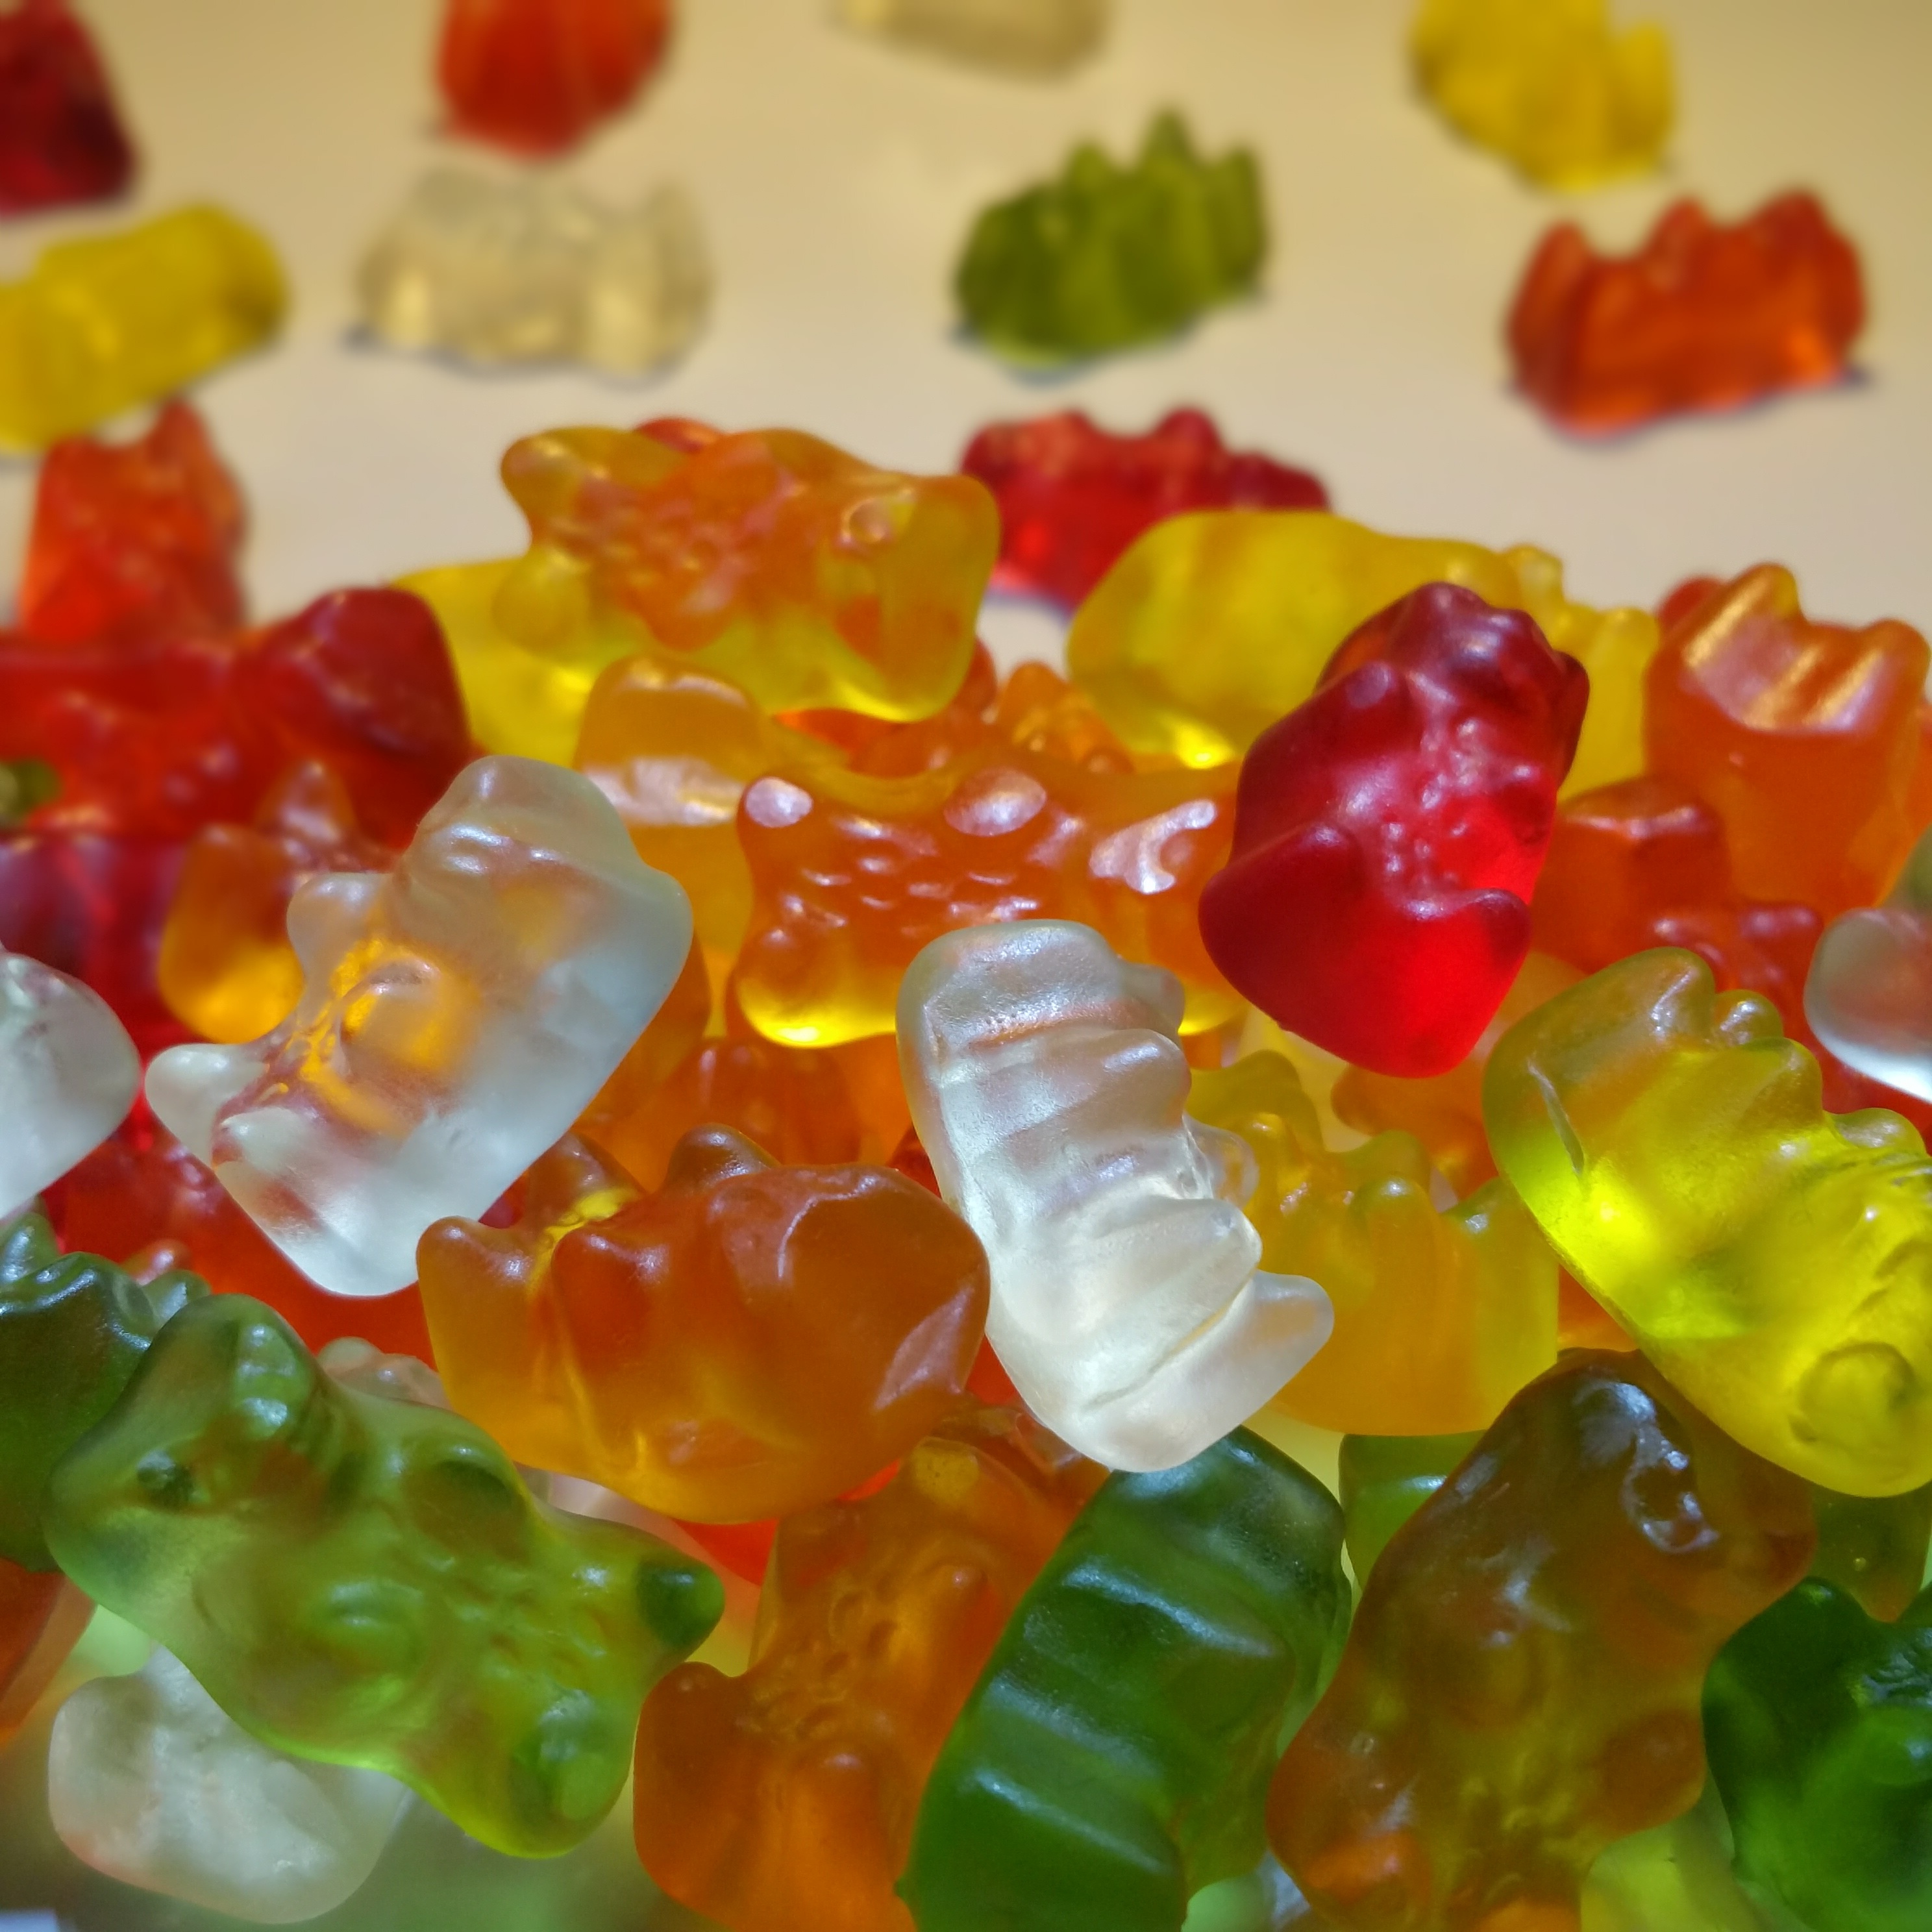
flower, petal, bear, food, produce, color, dessert, background image, candy, confectionery, haribo, gummib rchen, gummi bears, fruit jelly, candied fruit, gummi candy, wine gum, gumdrop, gelatin dessert